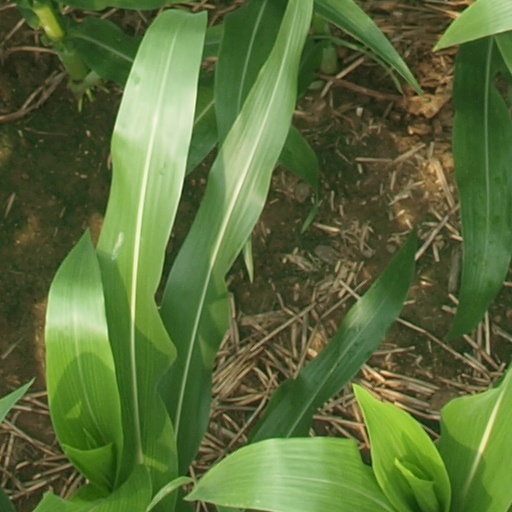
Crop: maize; corn